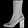
Label: Ankle boot